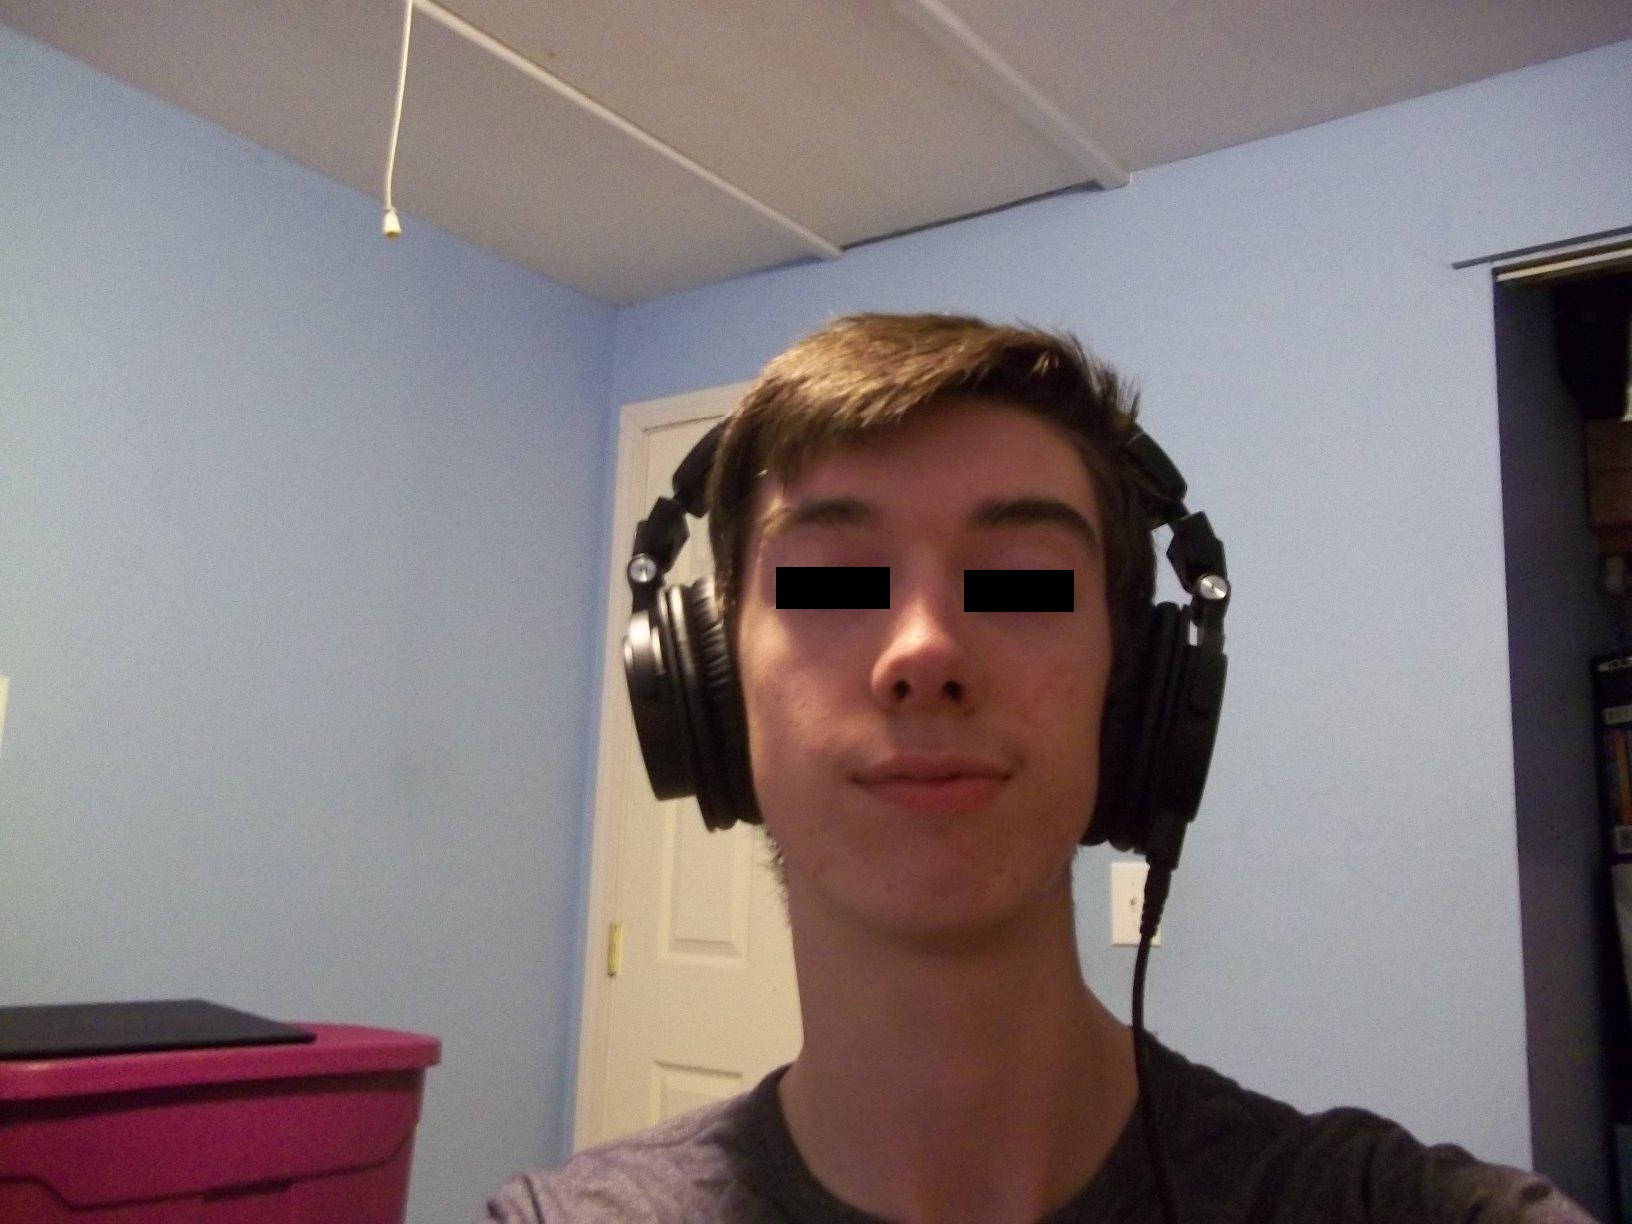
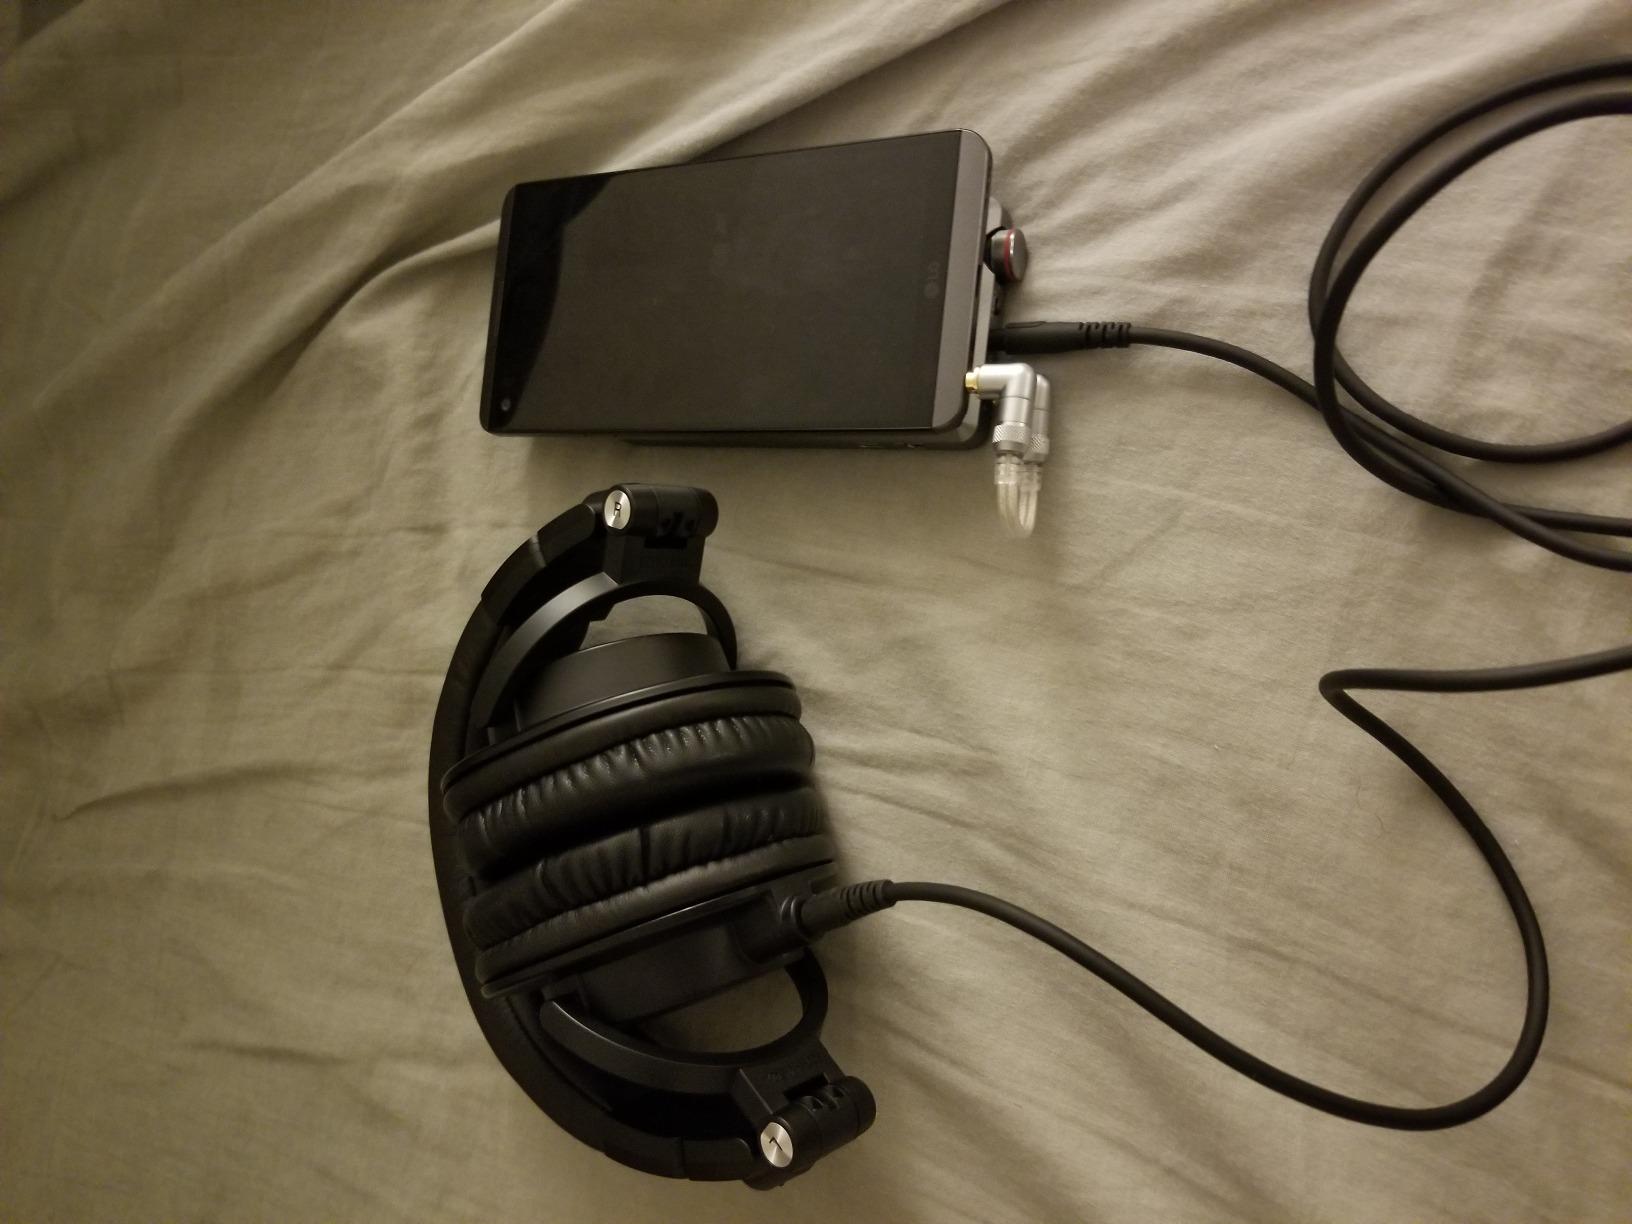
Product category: headphones
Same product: yes